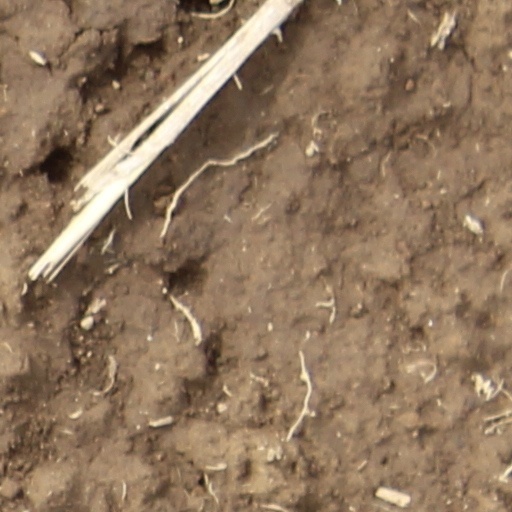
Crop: wheat